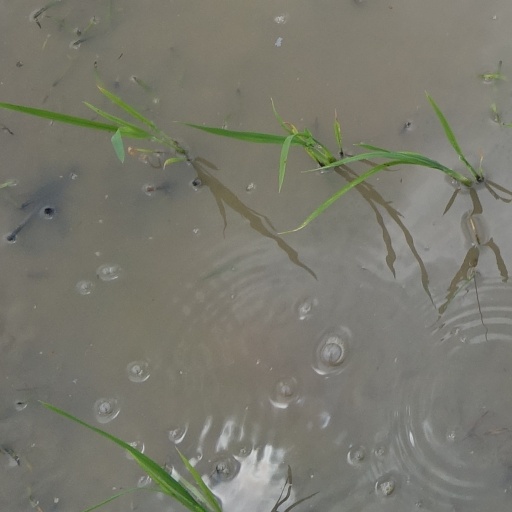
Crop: rice